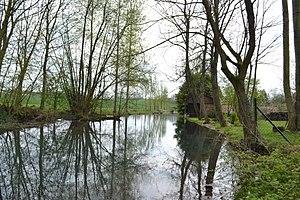
La Moivre à Saint-Jean-sur-Moivre (Marne).
La Moivre est une rivière française qui prend sa source sur la commune de Moivre dans le département de la Marne et qui se jetait naturellement dans la Marne à Pogny, avant la création du Canal latéral à la Marne.
Joshua Chauvet est un pionnier, colon, entrepreneur français.